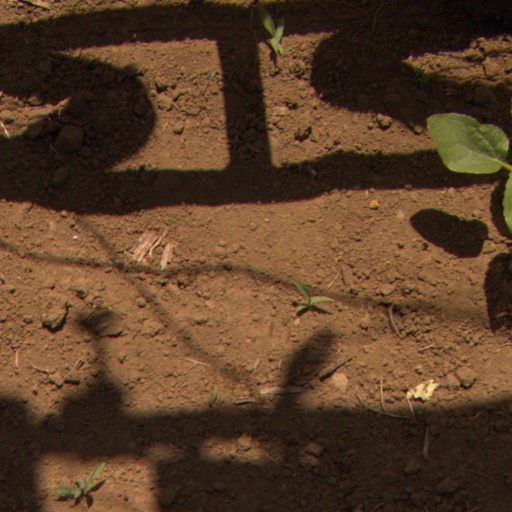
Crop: Jerusalem artichoke